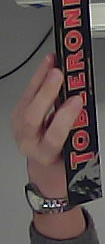
Product: toblerone_black